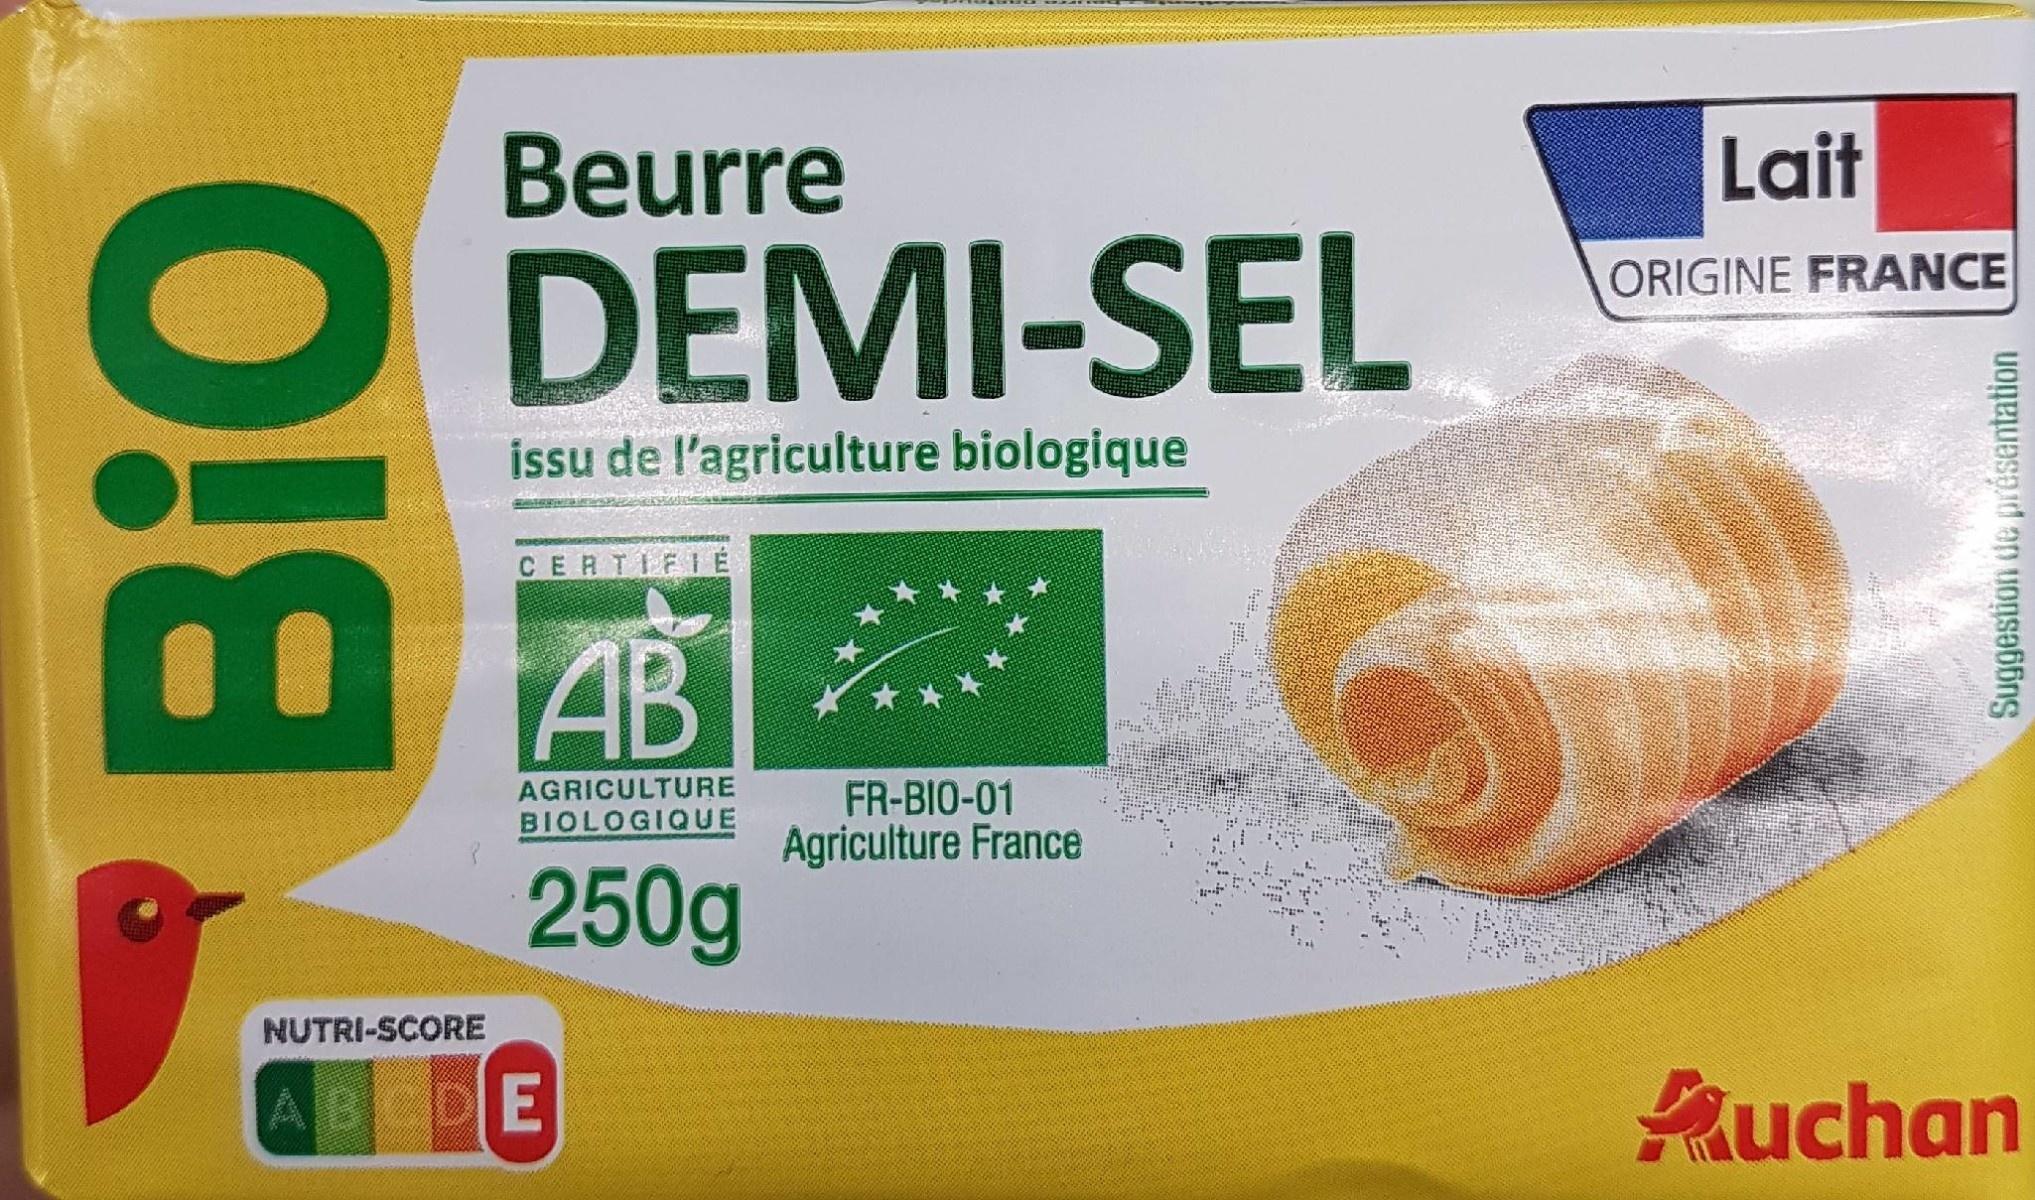
Nutri-Score label: nutriscore-e